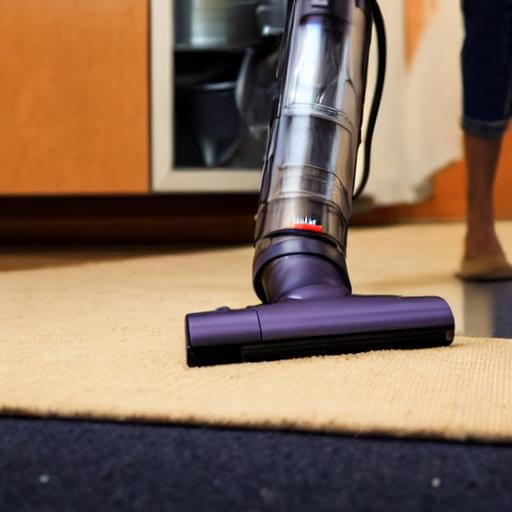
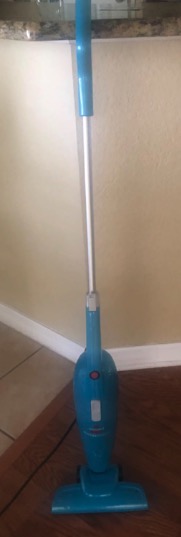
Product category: items_vacuum
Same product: no